Sky position (RA, Dec in degrees): 44.872, -1.029
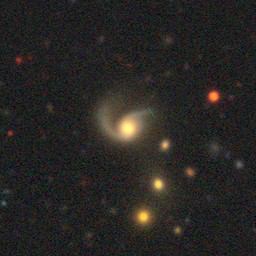
Galaxy morphology: Unbarred Loose Spiral Galaxies